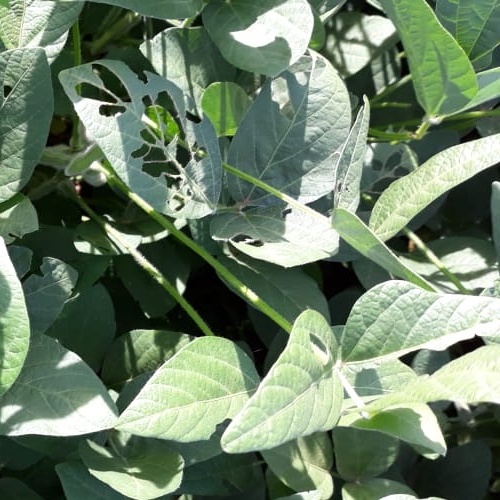
Label: Caterpillar